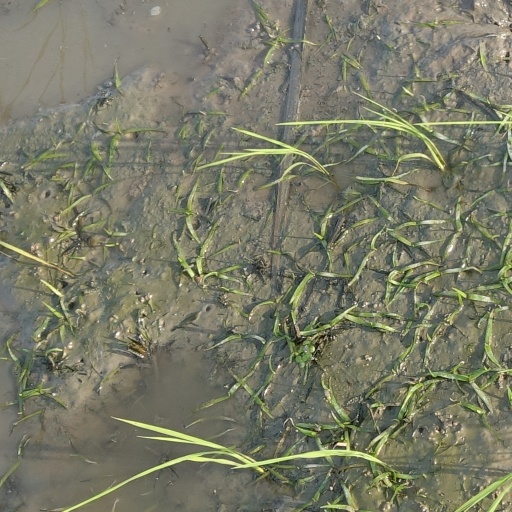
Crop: rice